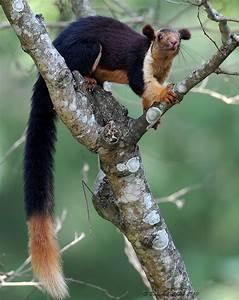
squirrel